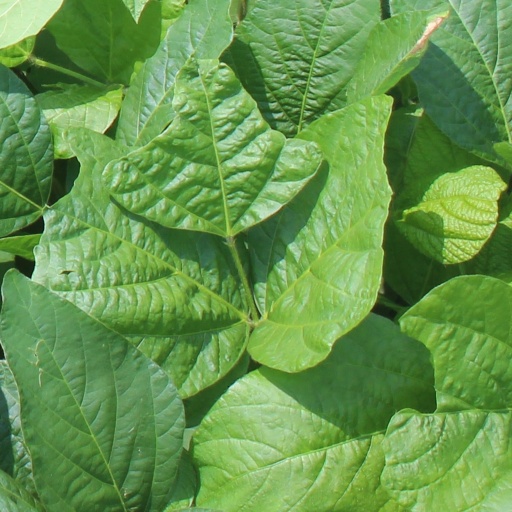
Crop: soybean